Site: brandenburg
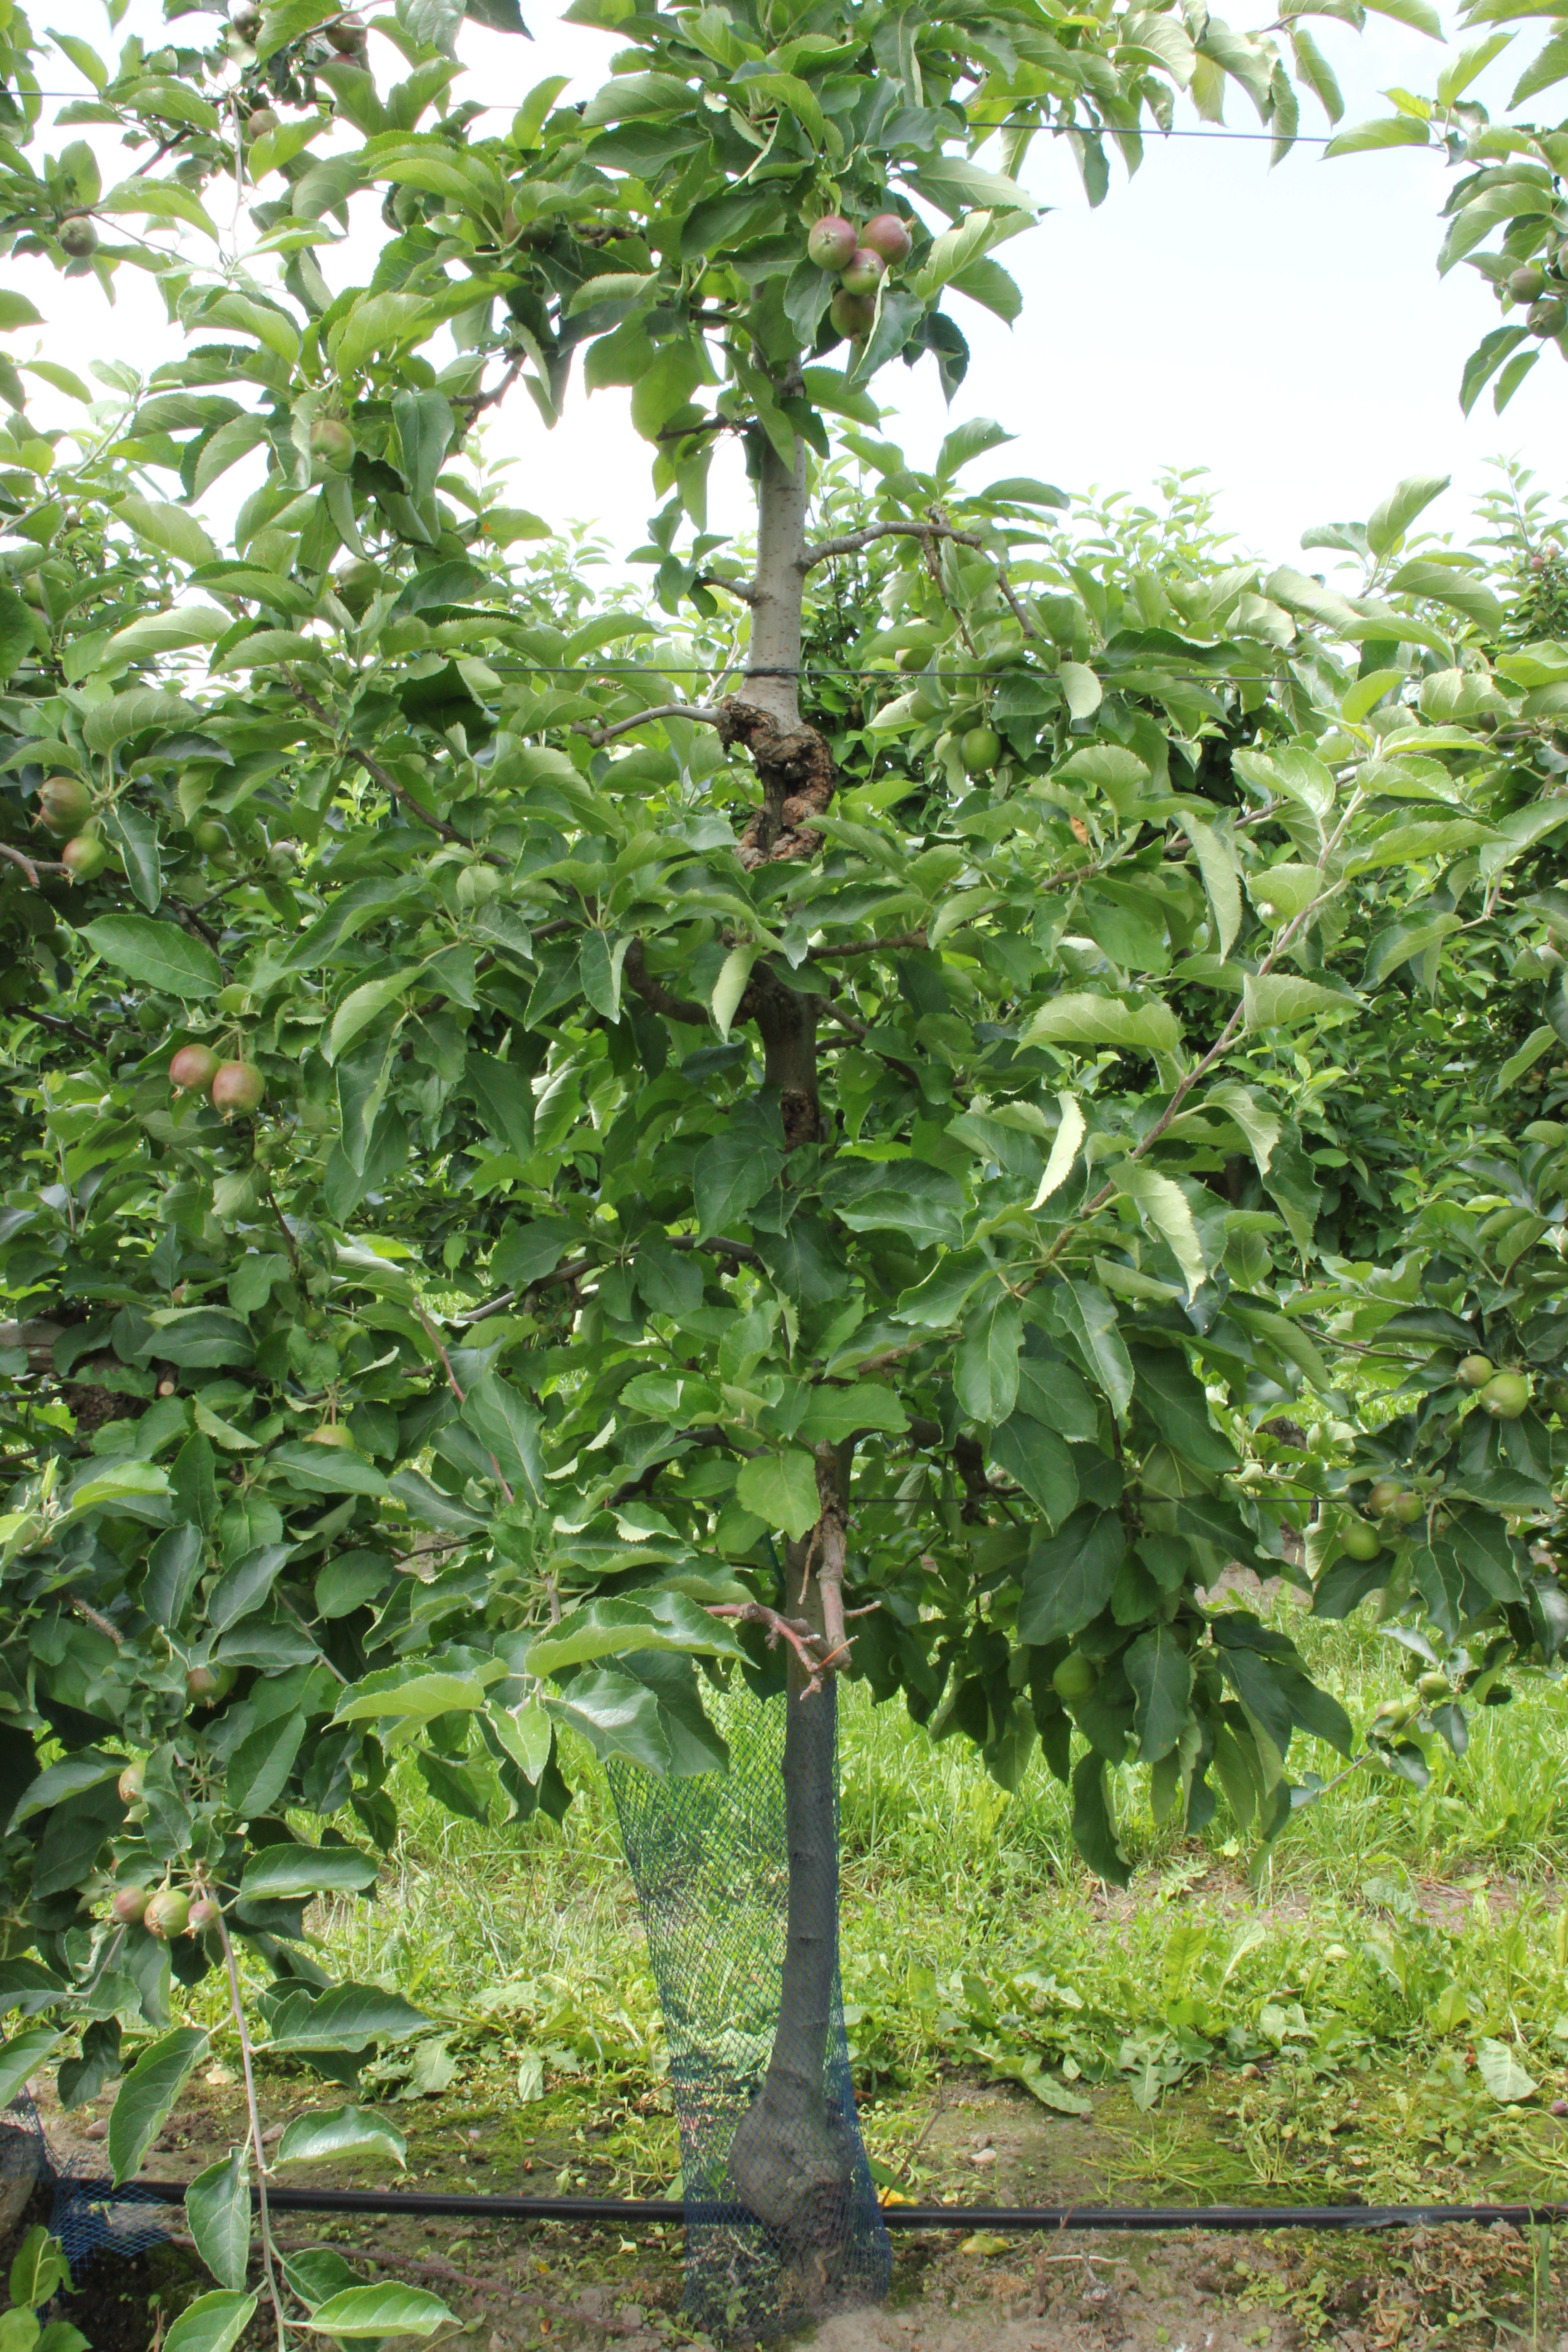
Growth stage (BBCH 73): Development of fruit